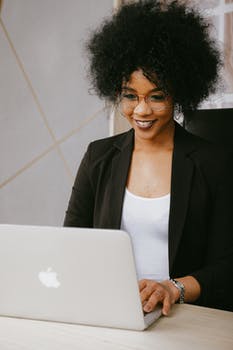
Label: No Watermark